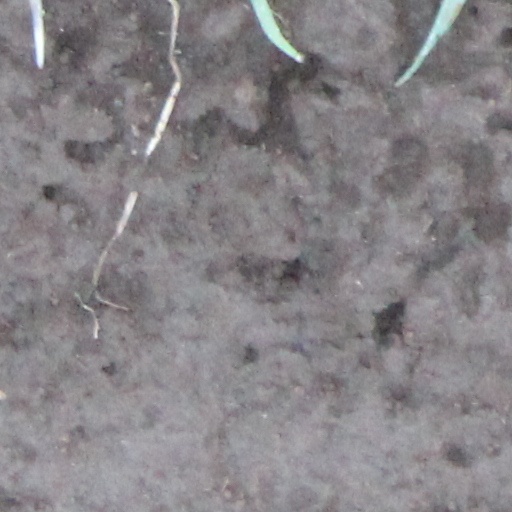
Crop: wheat